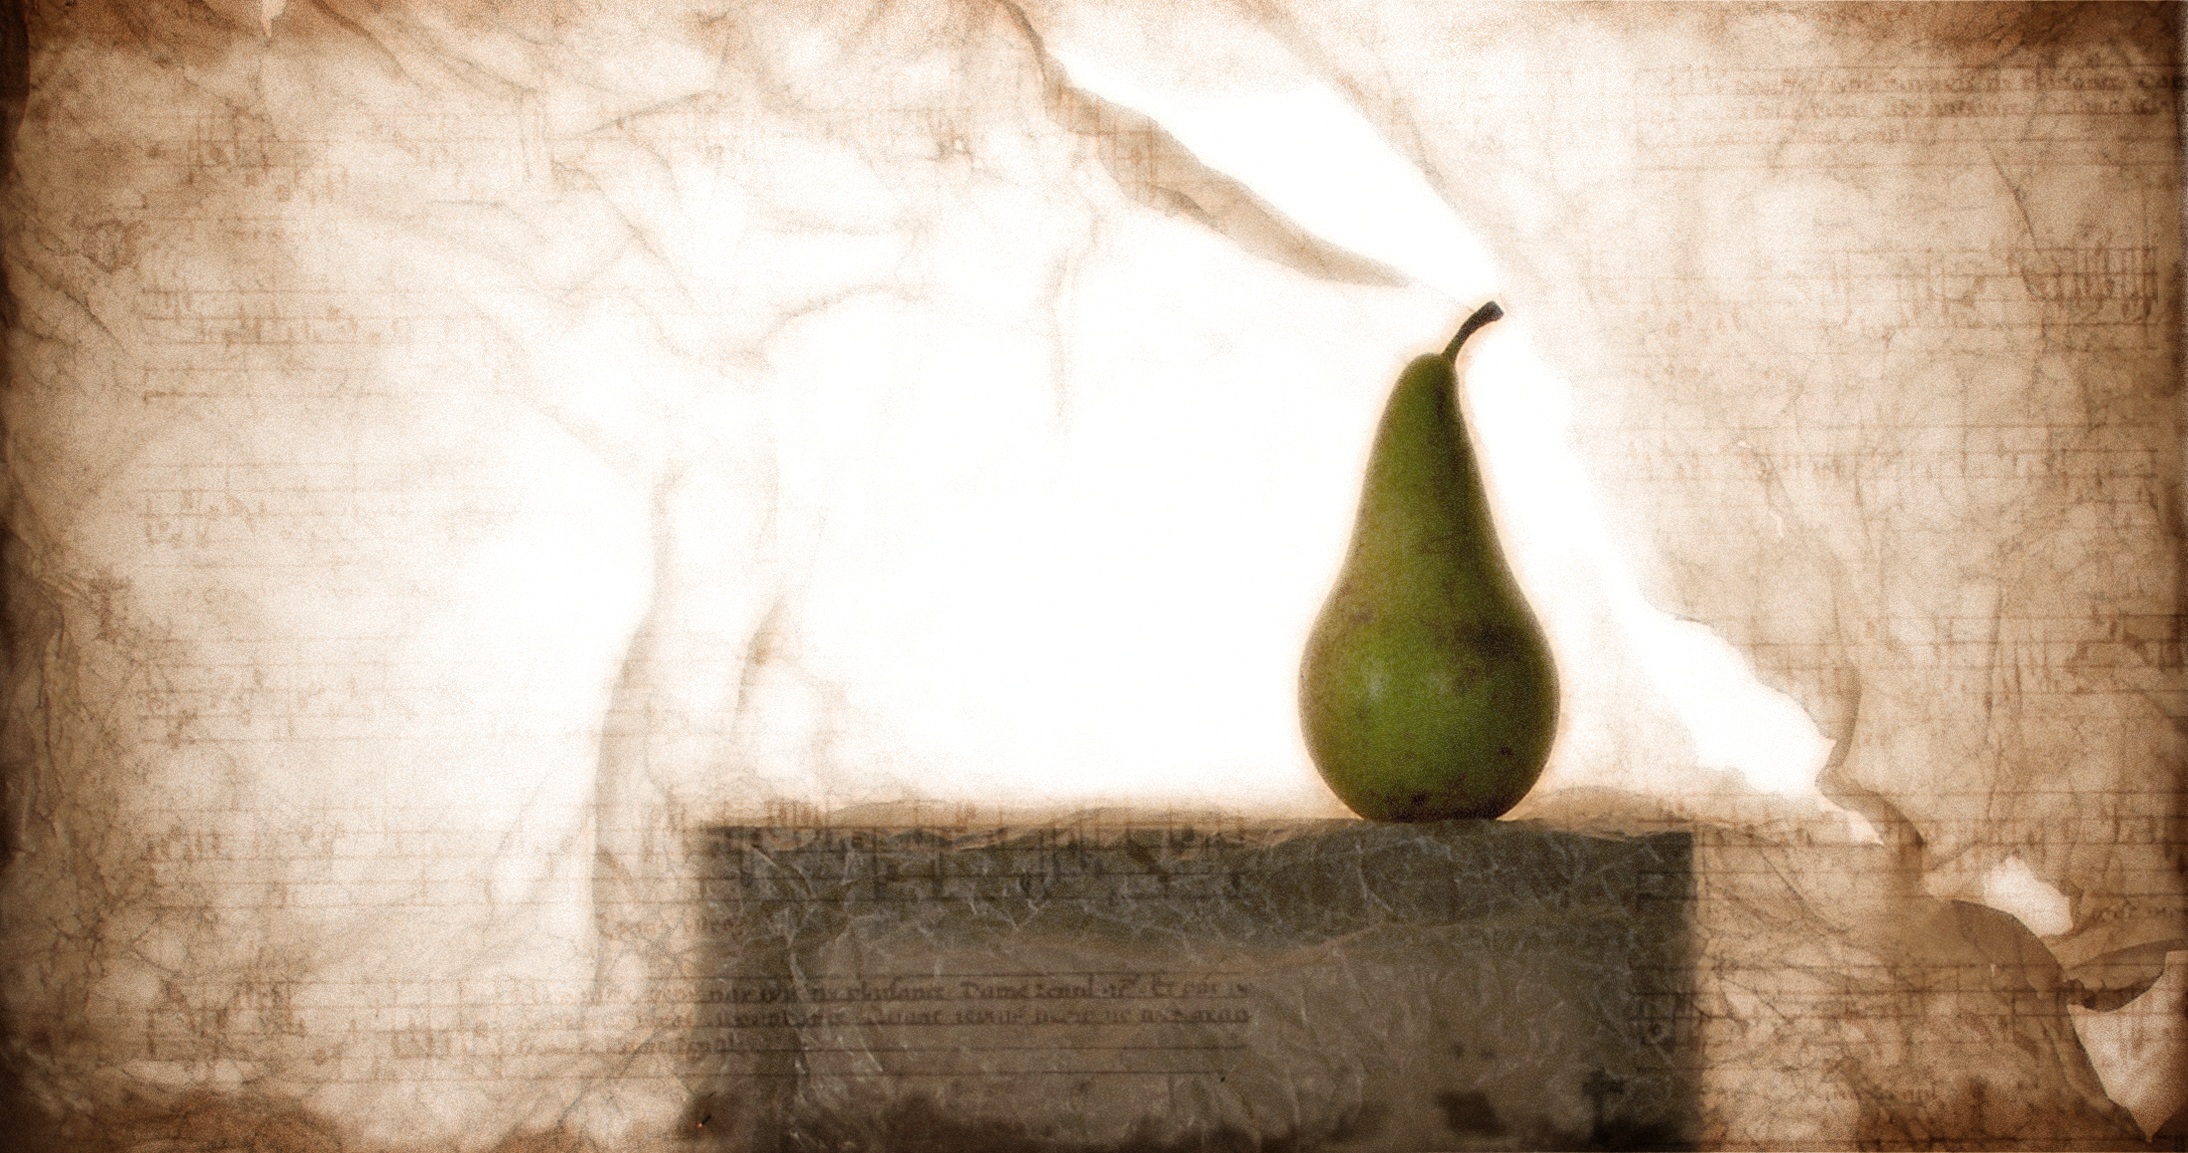
tree, branch, light, plant, wood, white, photography, sunlight, texture, leaf, flower, wall, green, produce, color, darkness, pear, paper, still life, painting, close up, temple, decorative, shape, still life photography